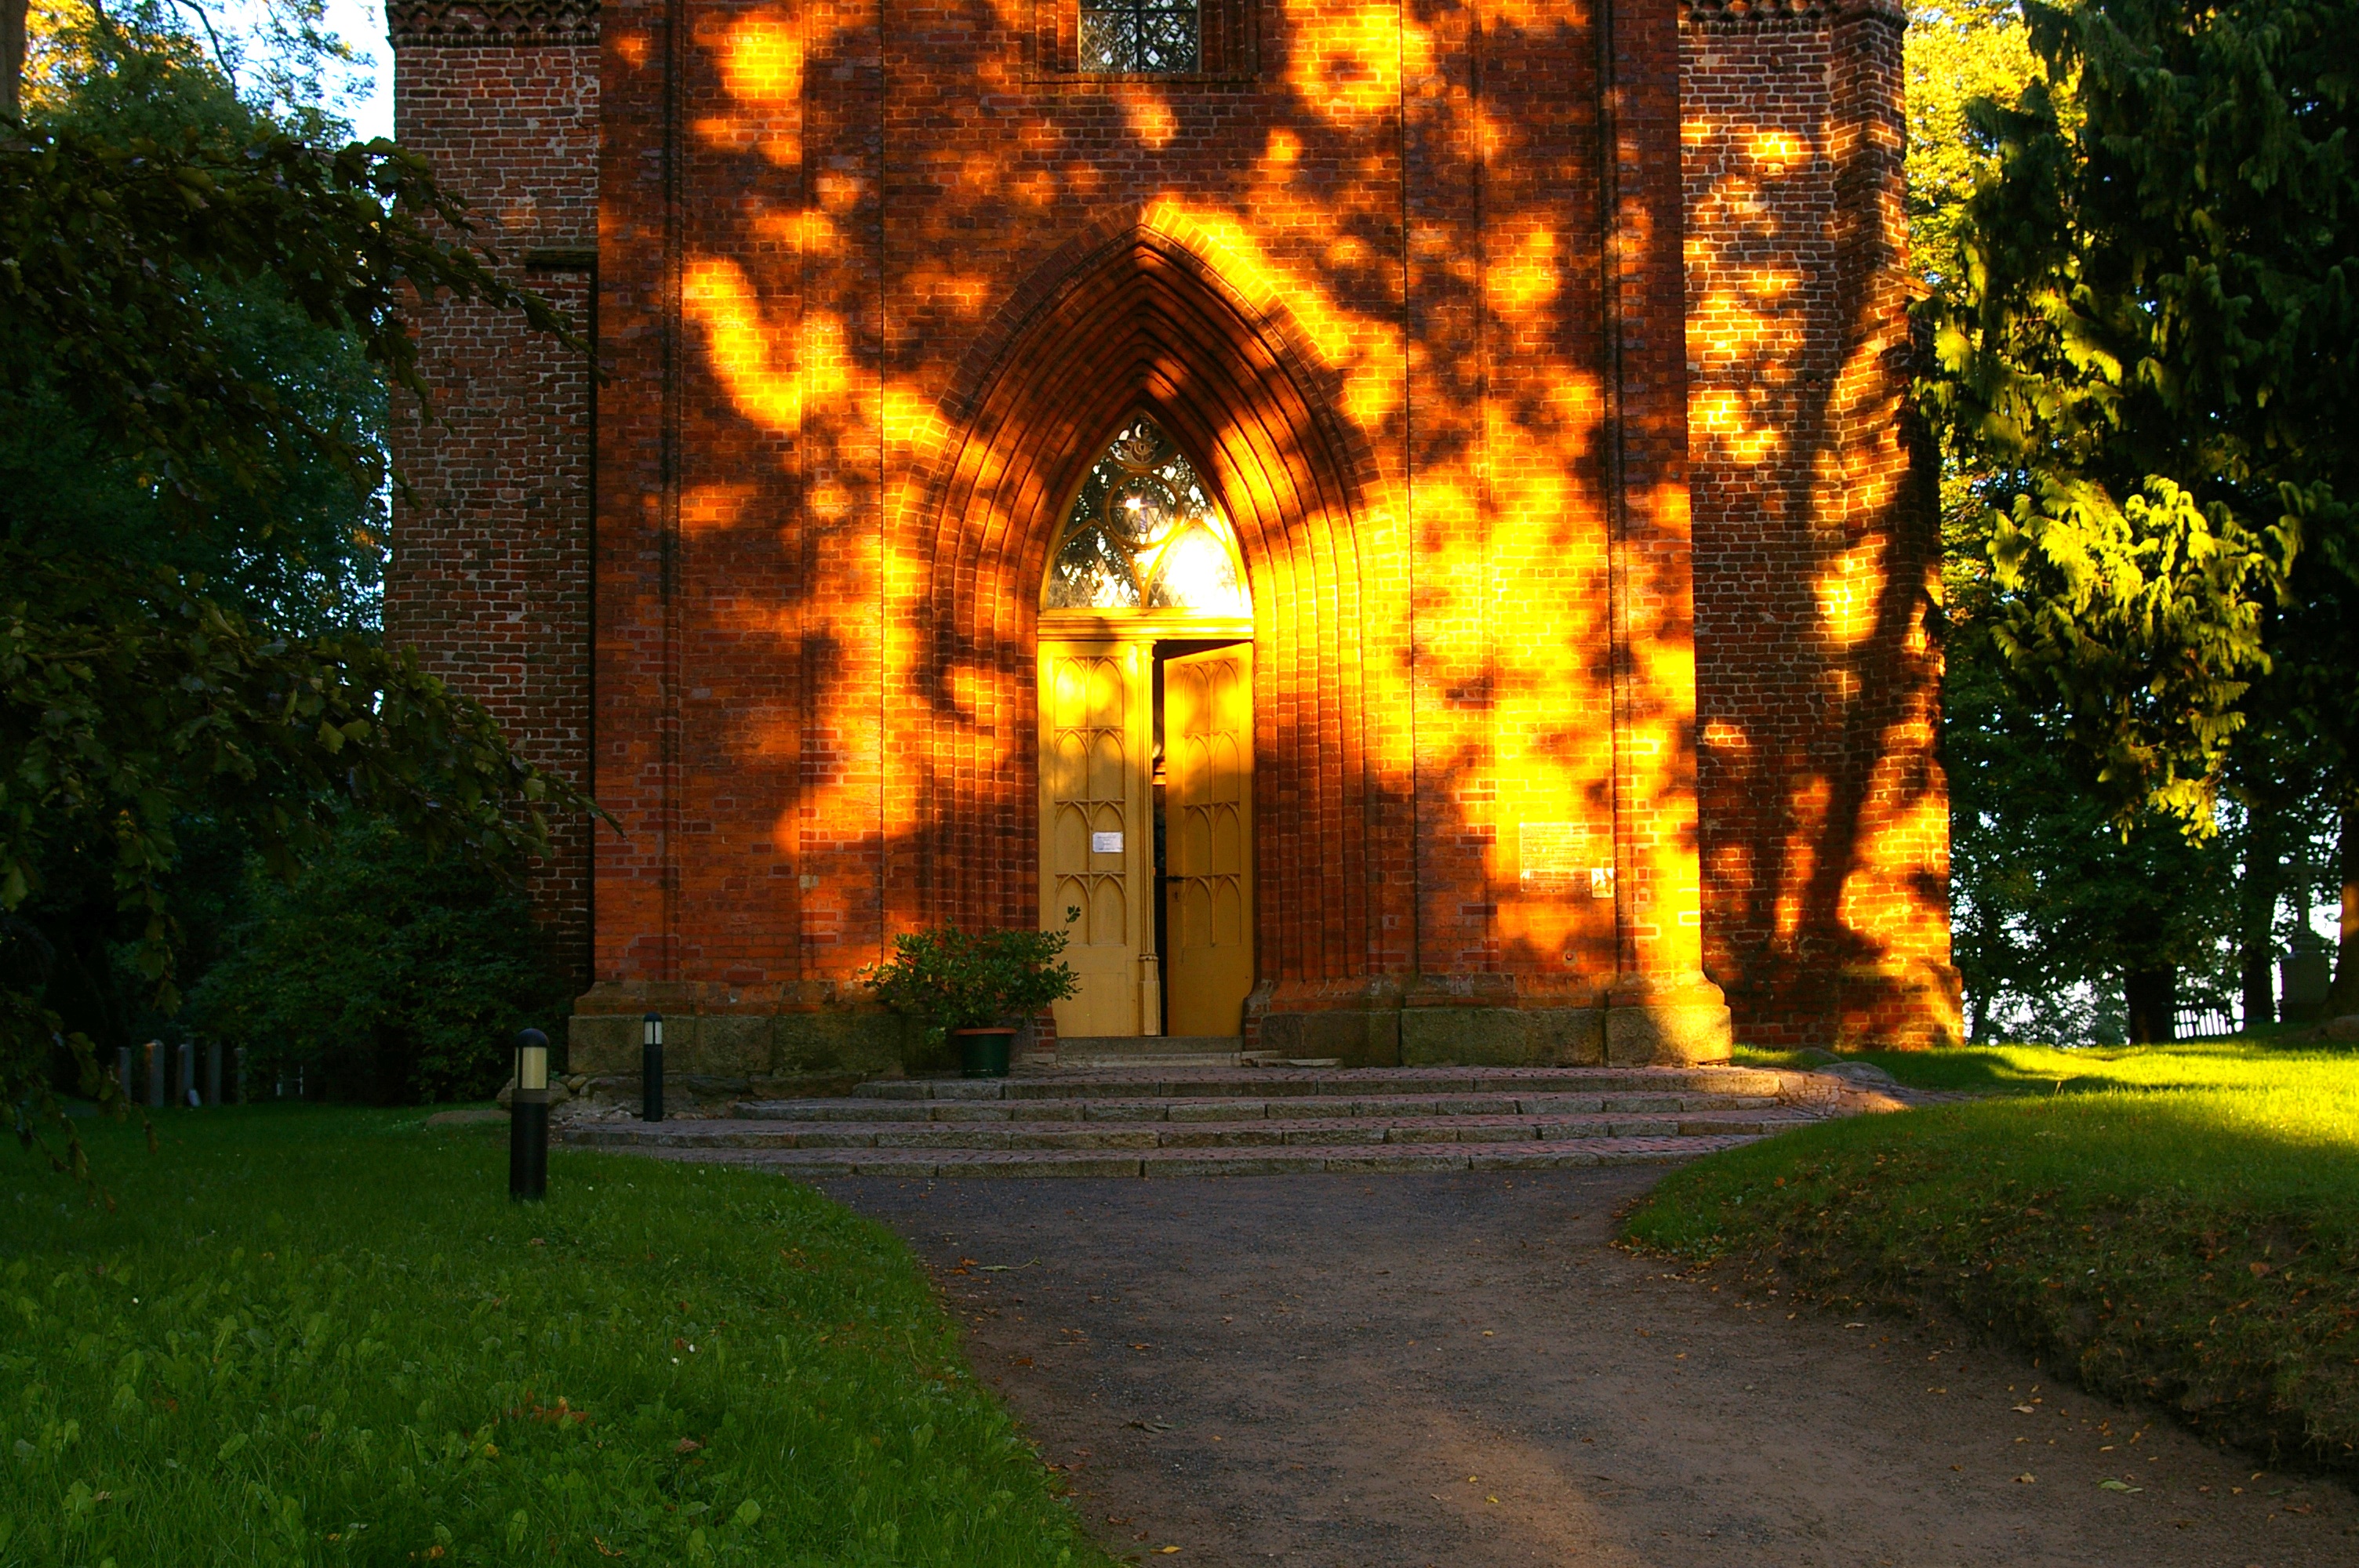
tree, nature, outline, light, architecture, sun, sunset, night, lawn, sunlight, leaf, flower, building, atmosphere, mystical, dark, evening, twilight, orange, autumn, shadow, religion, romantic, contrast, church, chapel, lighting, fantastic, mysterious, faith, bricks, rays, history, mood, input, middle ages, fairytale, sunbeam, atmospheric, afterglow, evening sky, house of worship, shadow play, ray of hope, lichtblick mood, discoloration, church entrance, woody plant, landscape lighting